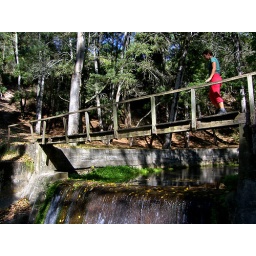
Ana standing on a small wooden bridge in Leiria pine forest, close to a pic-nic area.